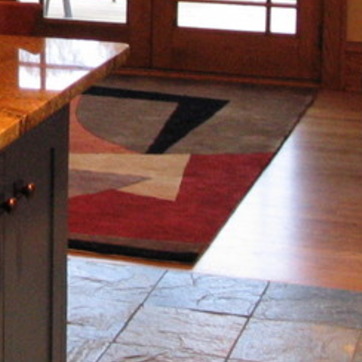
Material: carpet